Gremlin (comics)

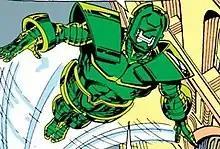
Kondrati Topolov as Titanium Man in "Iron Man" #229 (April 1988)

The Gremlin (Kondrati Topolov) is a fictional character appearing in American comic books published by Marvel Comics. He first appeared in "The Incredible Hulk" #163 (May 1973).